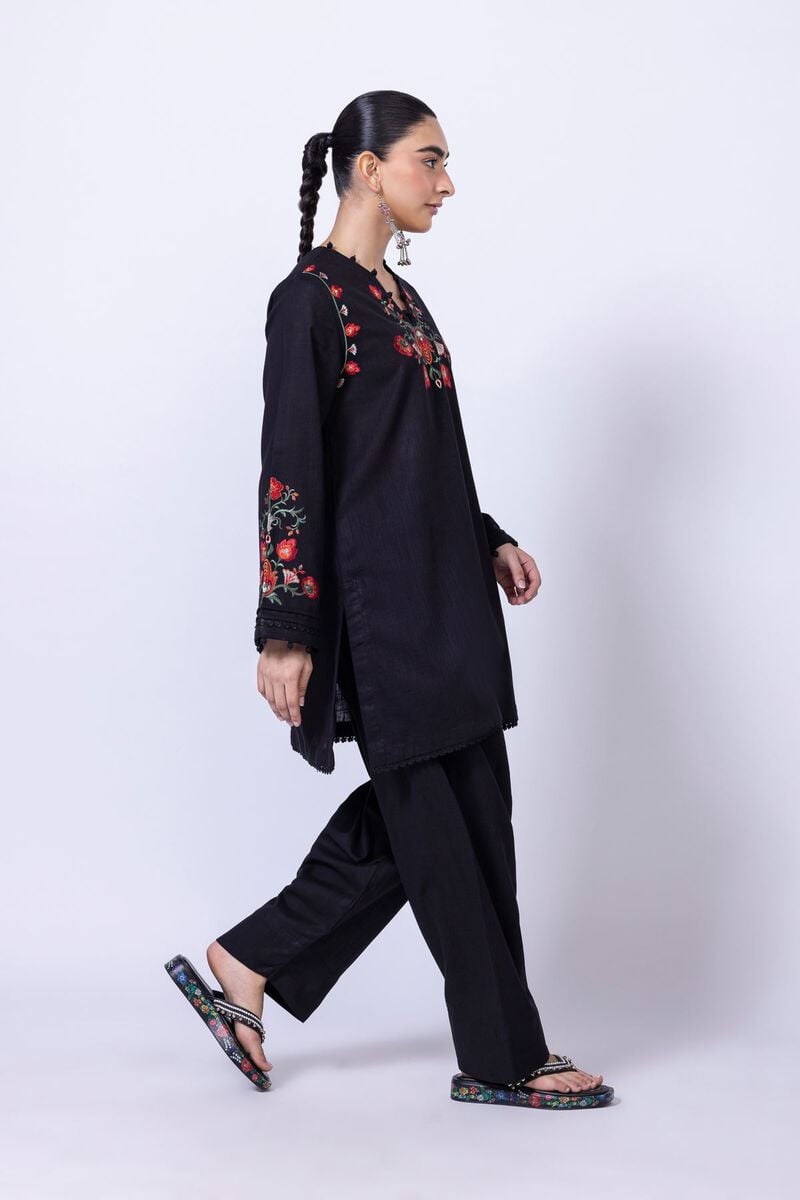
black multi embroidered tunic